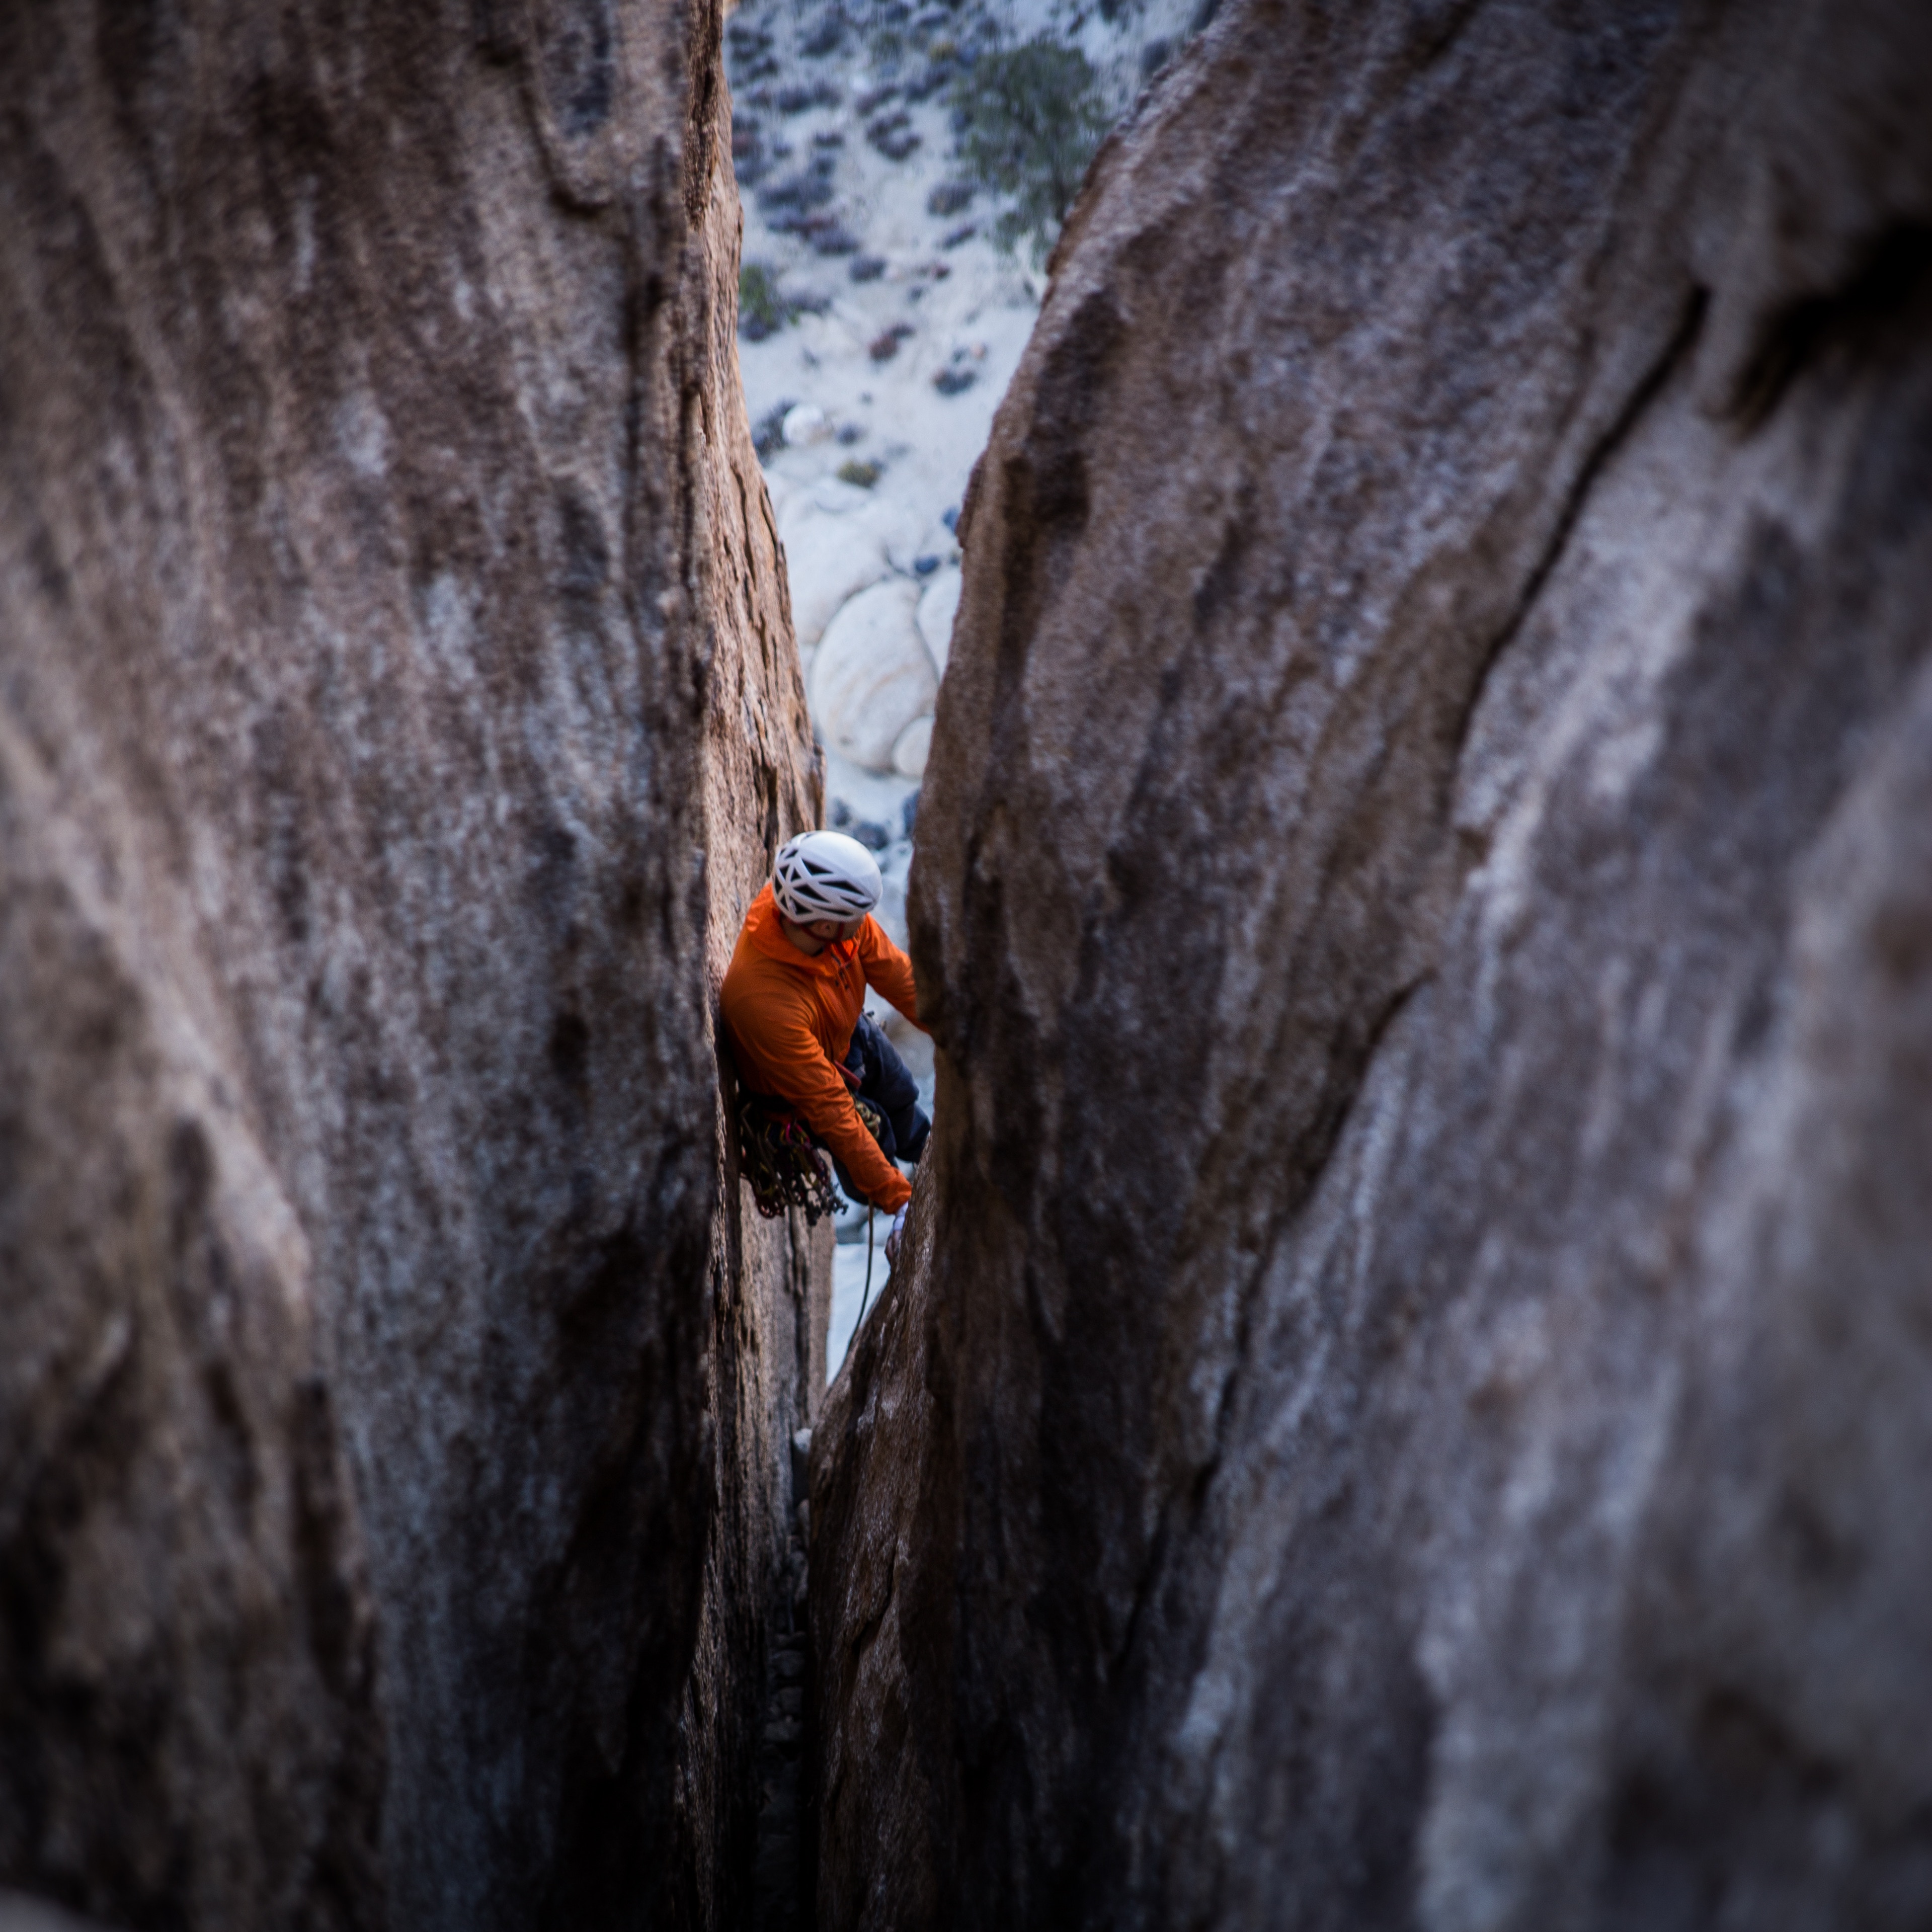
landscape, rock, adventure, formation, climbing, rock climbing, extreme sport, abseiling, sport climbing, rock climbing equipment